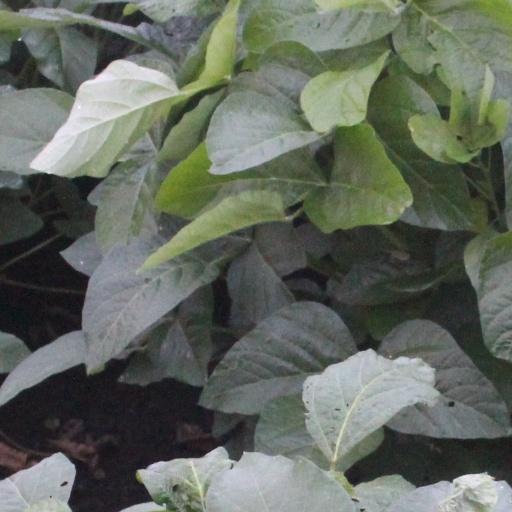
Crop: soybean